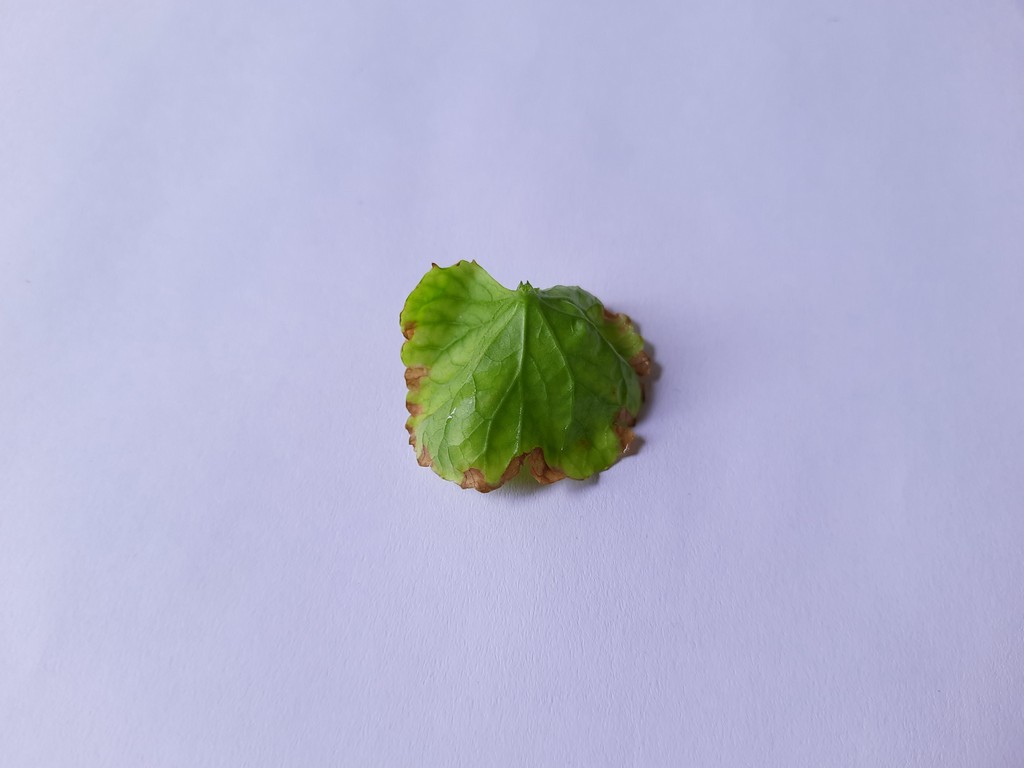
Label: Unhealthy